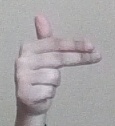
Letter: ghain